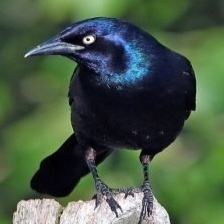
Species: COMMON GRACKLE
Scientific name: QUISCALUS QUISCULA